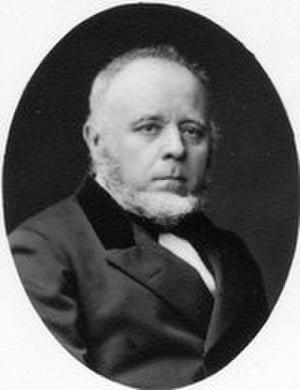
L'armement Bordes fut une compagnie maritime française de 1868 à 1935 principalement nantaise et dunkerquoise qui se retrouva au premier rang mondial du transport maritime à voile dans le premier quart du XXᵉ siècle.
Gimbrède est une commune française située dans le département du Gers, en région Occitanie.